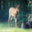
Label: deer